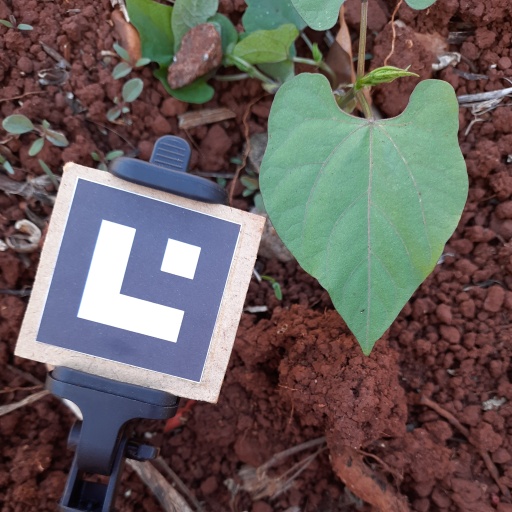
Observations: flat surface, no eating holes, under shade